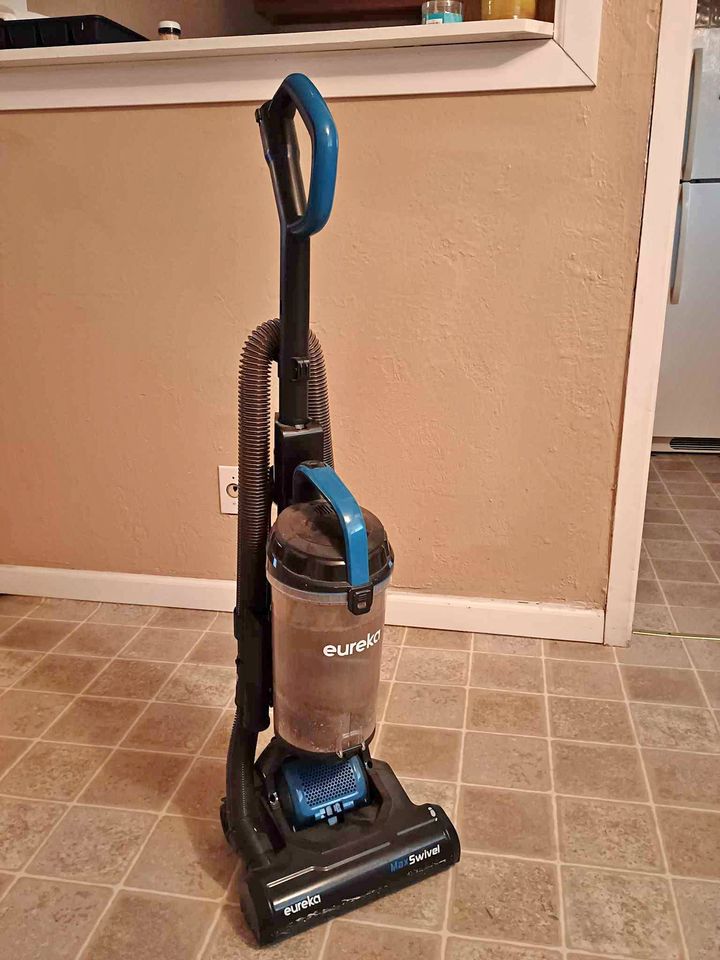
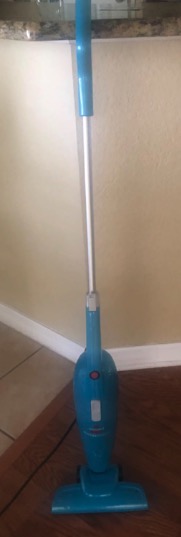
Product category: items_vacuum
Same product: no